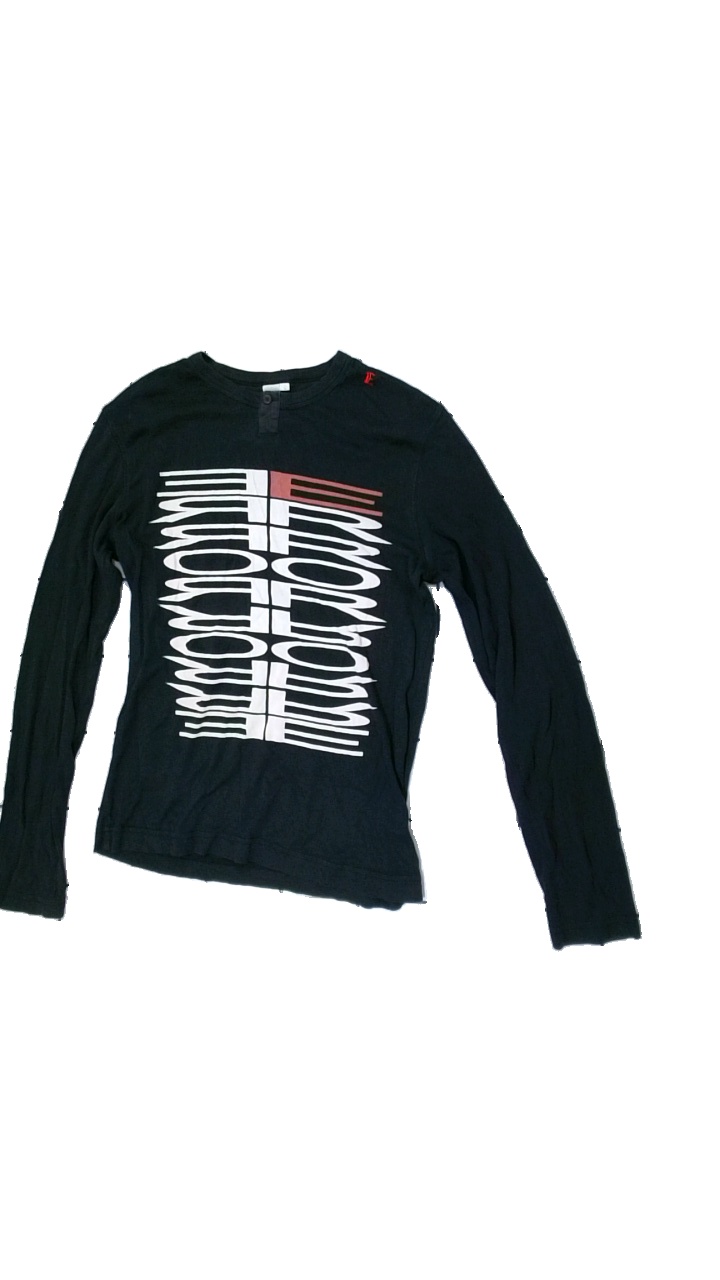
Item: Blouse (Men)
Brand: Error
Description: black long sleeve top with print
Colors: White, Red, Black
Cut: Regular, C-collar
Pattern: Other
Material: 100% Cotton
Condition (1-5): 2
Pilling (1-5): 5
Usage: Export
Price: <50